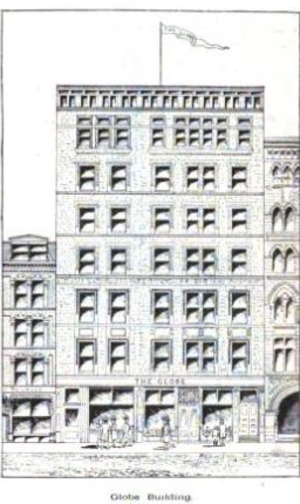
The Boston Globe
Boston Globes gamle avishus på Washington Street.
The Boston Globe er en amerikansk avis, der udgives i Boston, Massachusetts og resten af New England. Avisen blev grundlagt i 1872 af seks lokale forretningsmænd. Første nummer udkom 4. marts 1872, og kostede fire cent.